Lóndrangar

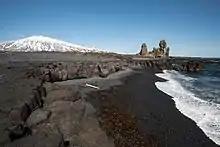
Londrangar view from Malarrif

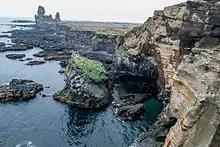
Londrangar Cliffs in Snaefellsness

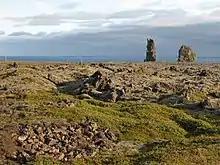
Lóndrangar, view from the road

The Lóndrangar are a pair of rock pinnacles in Iceland. They are volcanic plugs of basalt, that have been hewn out from softer surrounding rock by erosion. At 75 and 61 m tall, they are a singular sight, rising above and outside the ocean front due east across from Malarrif and some 10 km from Hellnar, on the southern coast of Snæfellsnes peninsula. History has it that the taller of the cliffs was ascended in 1735, while the smaller one was not climbed until 1938.